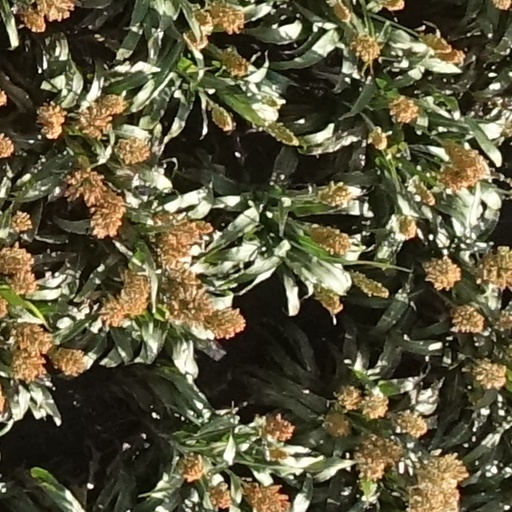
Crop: sorghum